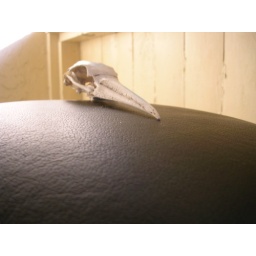
My mom found this skull on a beach in Melbourne, Florida. Dunno what kind of bird it belongs to.